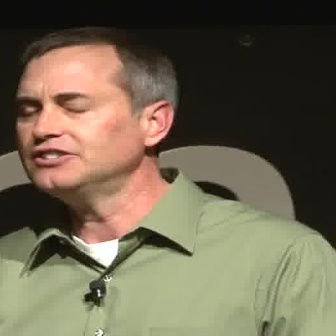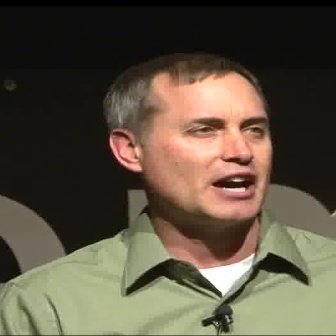
  Please identify the target specified by the bounding box [10,23,178,191] in the first image and locate it in the second image. Return the coordinates in [x_min,y_min,x_max,y_max] format.
Answer: [103,51,270,219]